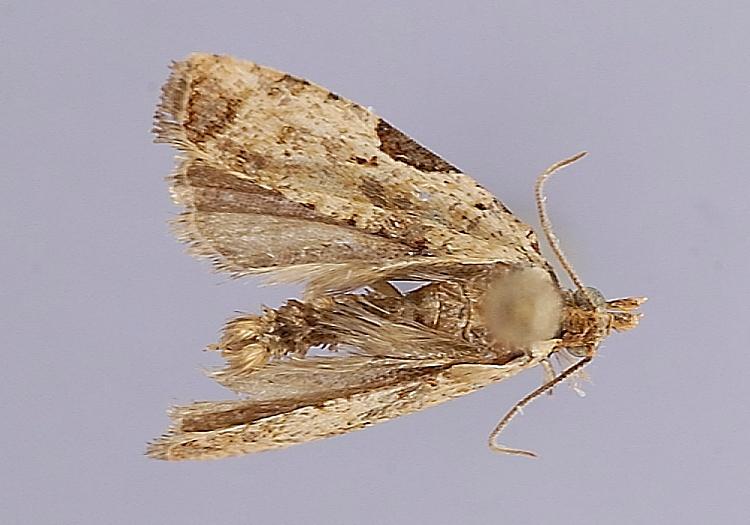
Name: Eubetia bigaulae
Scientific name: Eubetia bigaulae Brown, 1999
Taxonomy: Animalia, Arthropoda, Insecta, Lepidoptera, Tortricidae, Tortricinae
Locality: Aragua, Rancho Grande, 1100 m, cloud forest, blacklight, Aragua, Venezuela
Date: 30 Mar 1978 to 31 Mar 1978